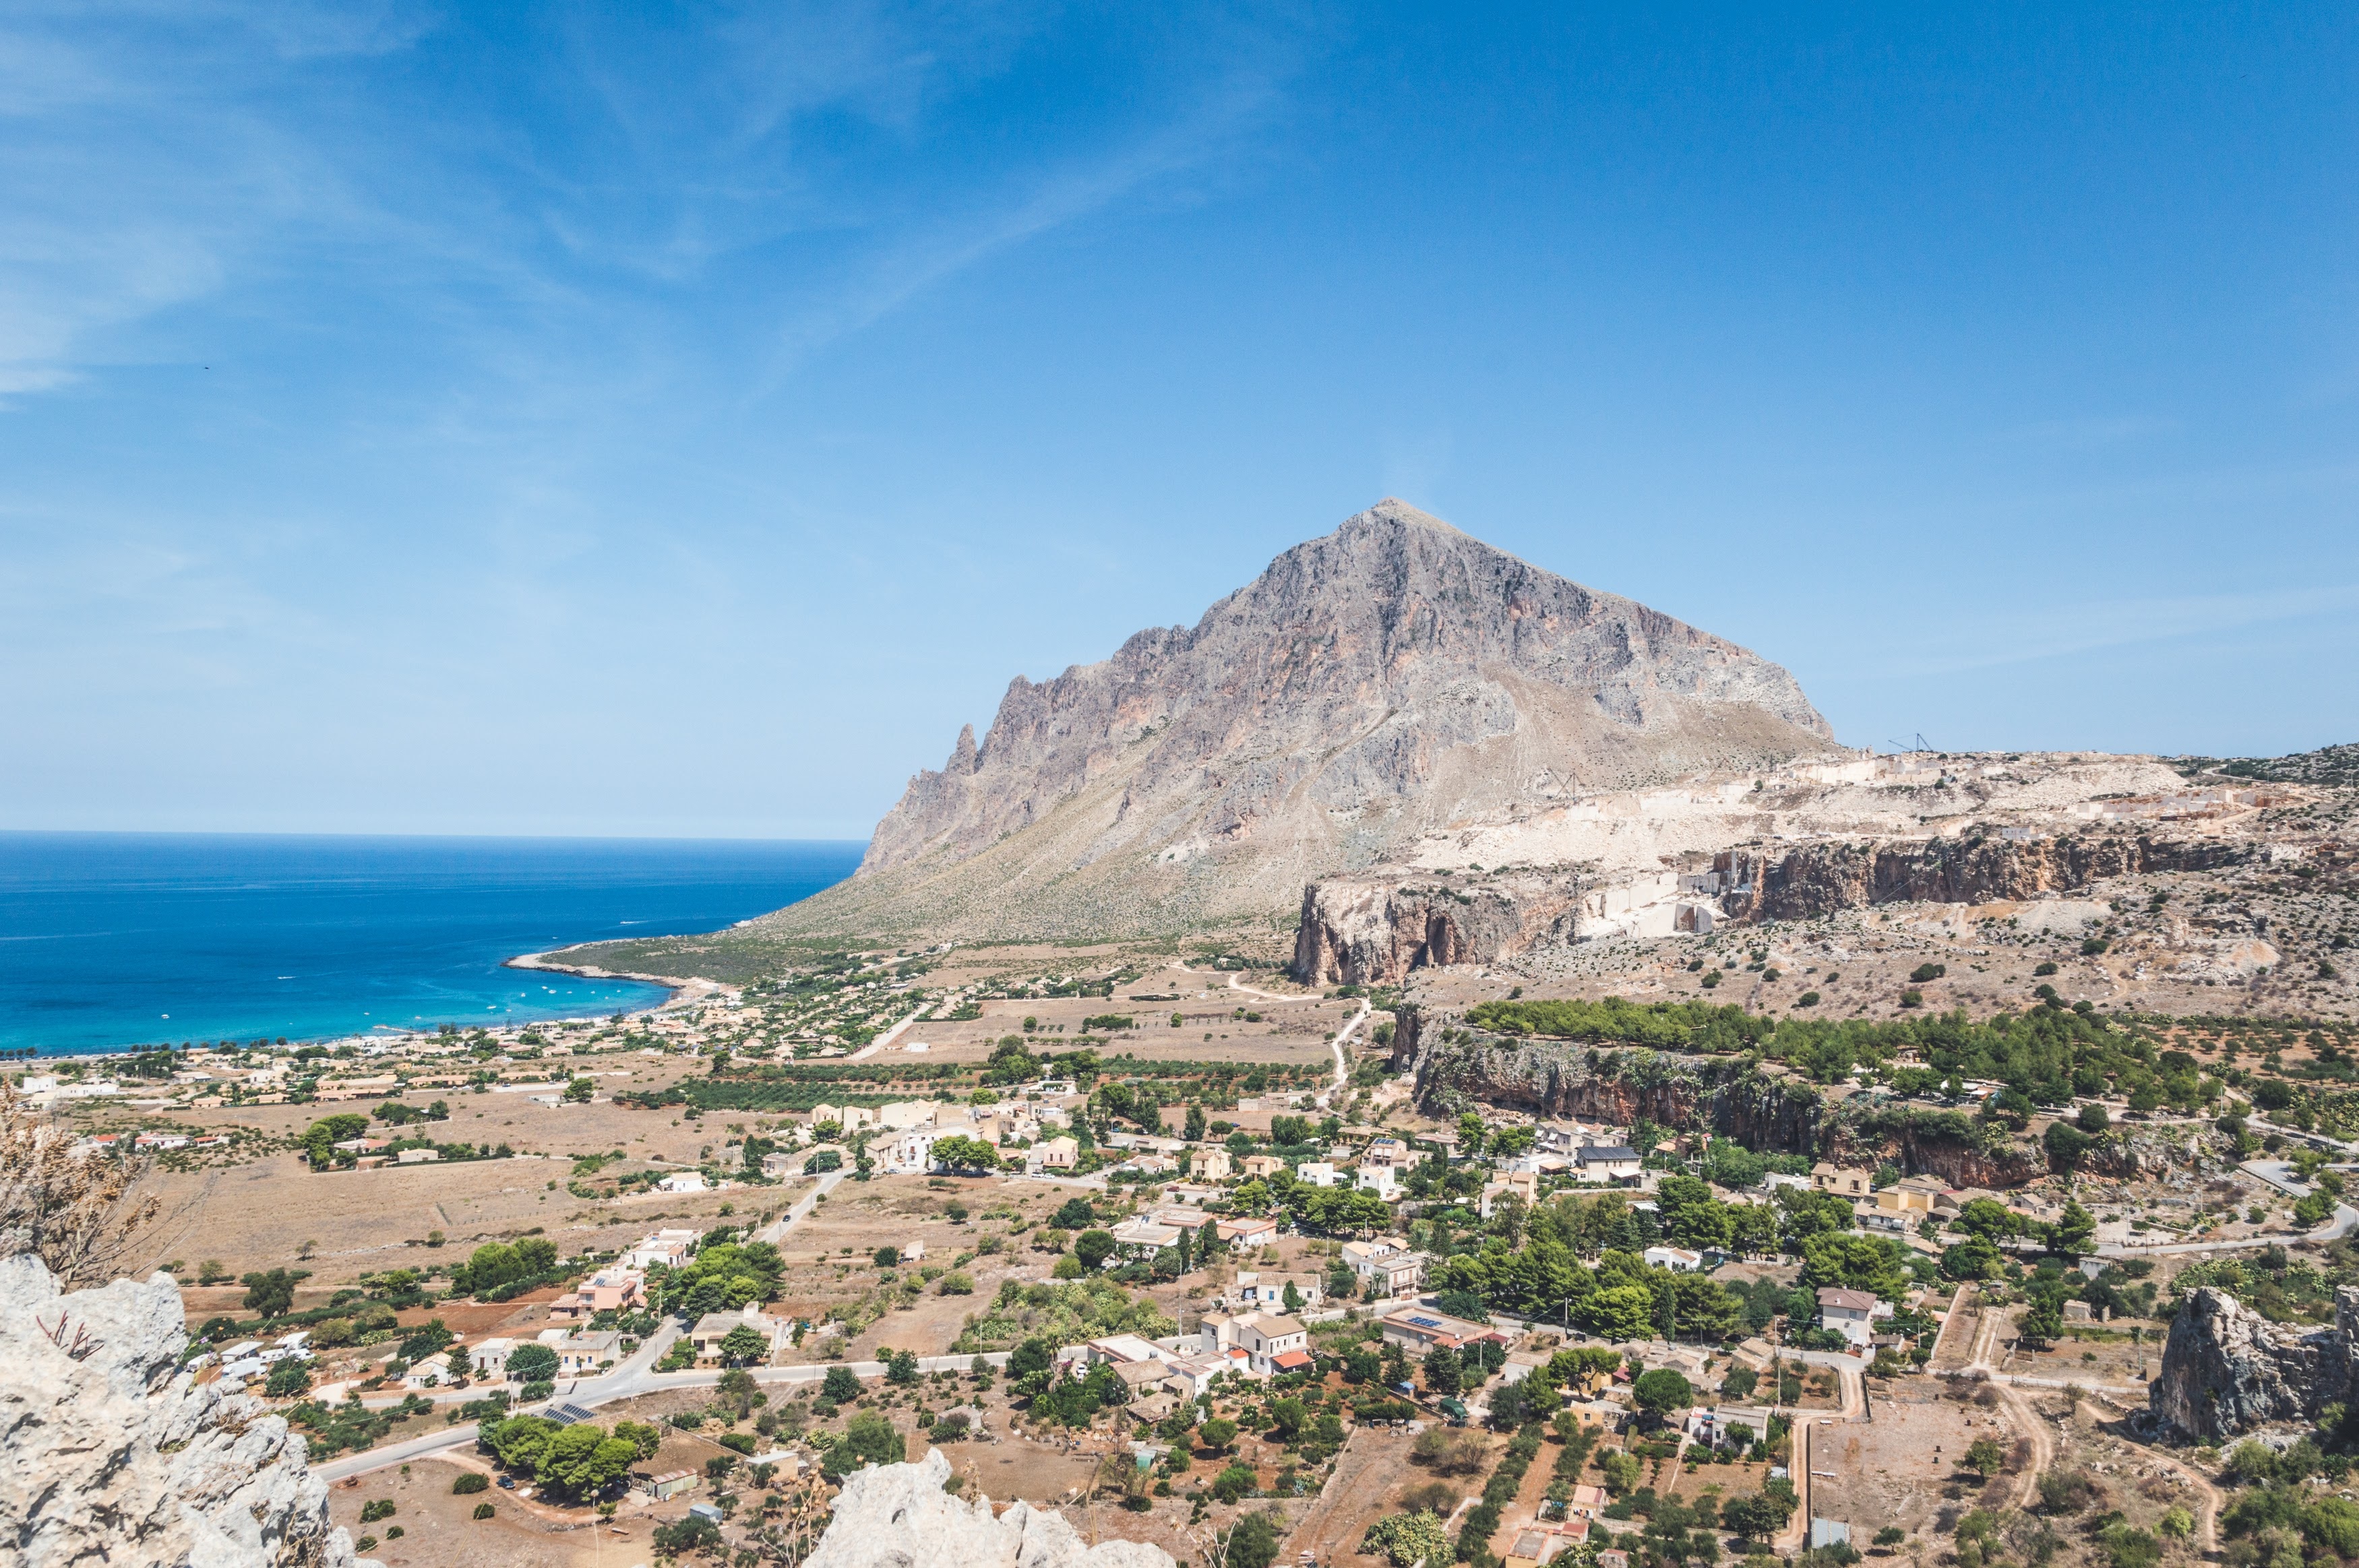
landscape, sea, coast, tree, water, rock, mountain, panorama, vacation, cliff, italy, tourism, terrain, plateau, cape, wadi, geographical feature